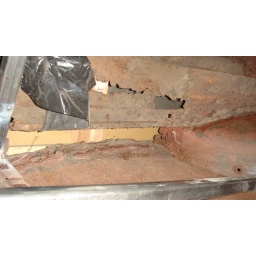
driver floor by door